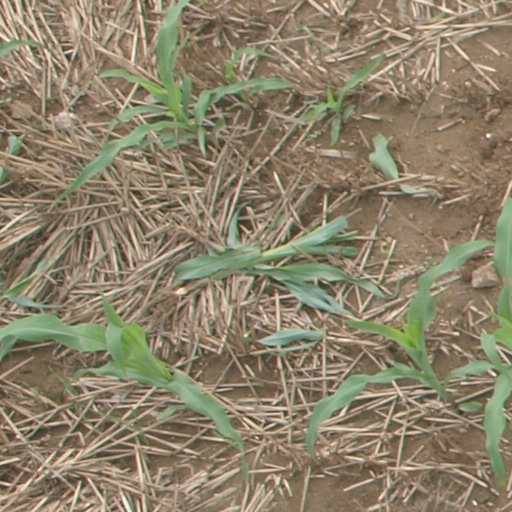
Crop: maize; corn